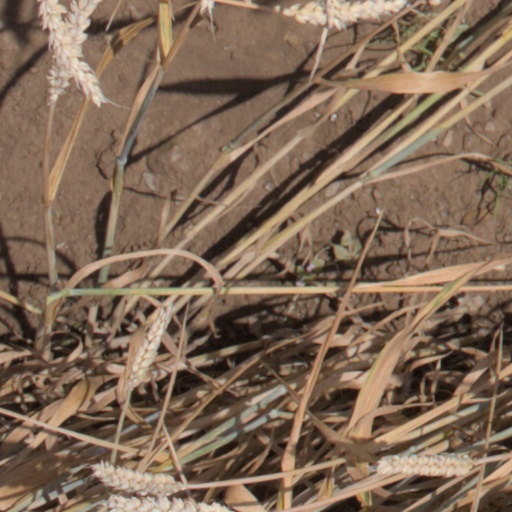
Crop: wheat